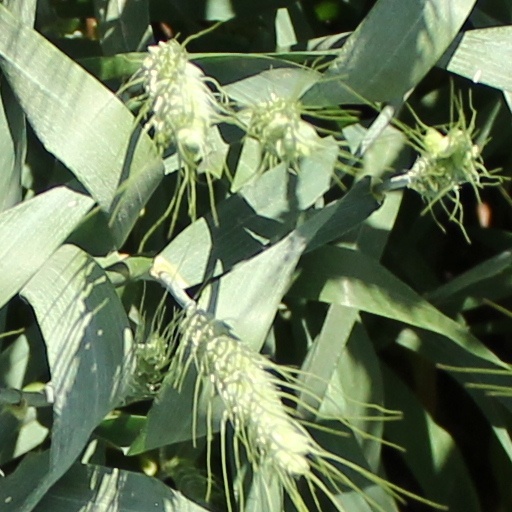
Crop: wheat